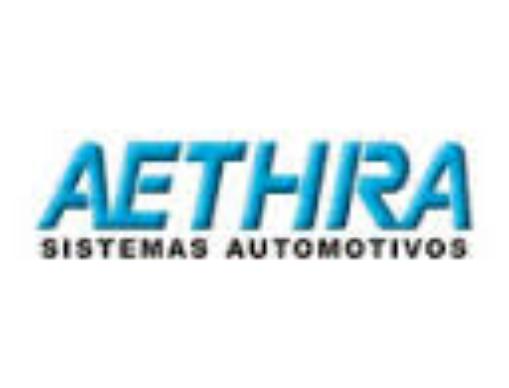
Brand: Aethra
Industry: Others